Global dimming

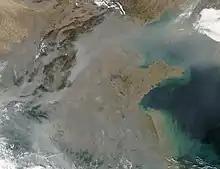
Satellite photo showing a thick pall of smoke and haze from forest fires in Eastern China. Such smoke is full of black carbon, which contributes to dimming trends but has an overall warming effect.

Another important type of aerosol is black carbon, colloquially known as soot. It is formed due to incomplete combustion of fossil fuels, as well as of wood and other plant matter. Globally, the single largest source of black carbon is from grassland and forest fires, including both wildfires and intentional burning. However, coal use is responsible for the majority (60 to 80%) of black carbon emissions in Asia and Africa, while diesel combustion produces 70% of black carbon in Europe and The Americas.